Mercenary (novel)

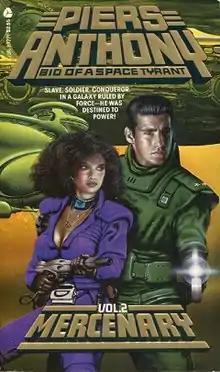
First edition (publ. Avon Books)Cover artist: Jim Burns

"Mercenary" is a novel in which Hope Hubris joins the Jovian Navy and becomes part of their task force to eliminate space piracy.